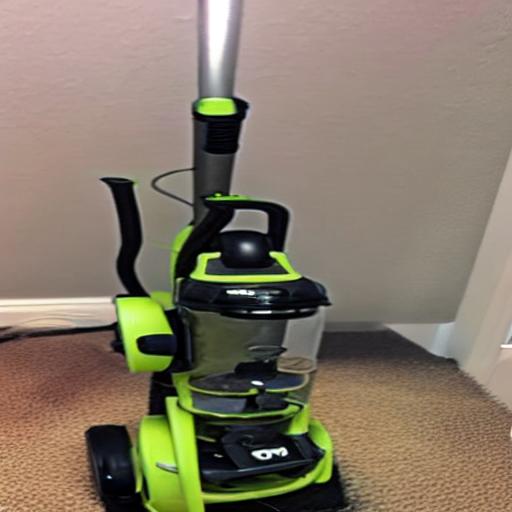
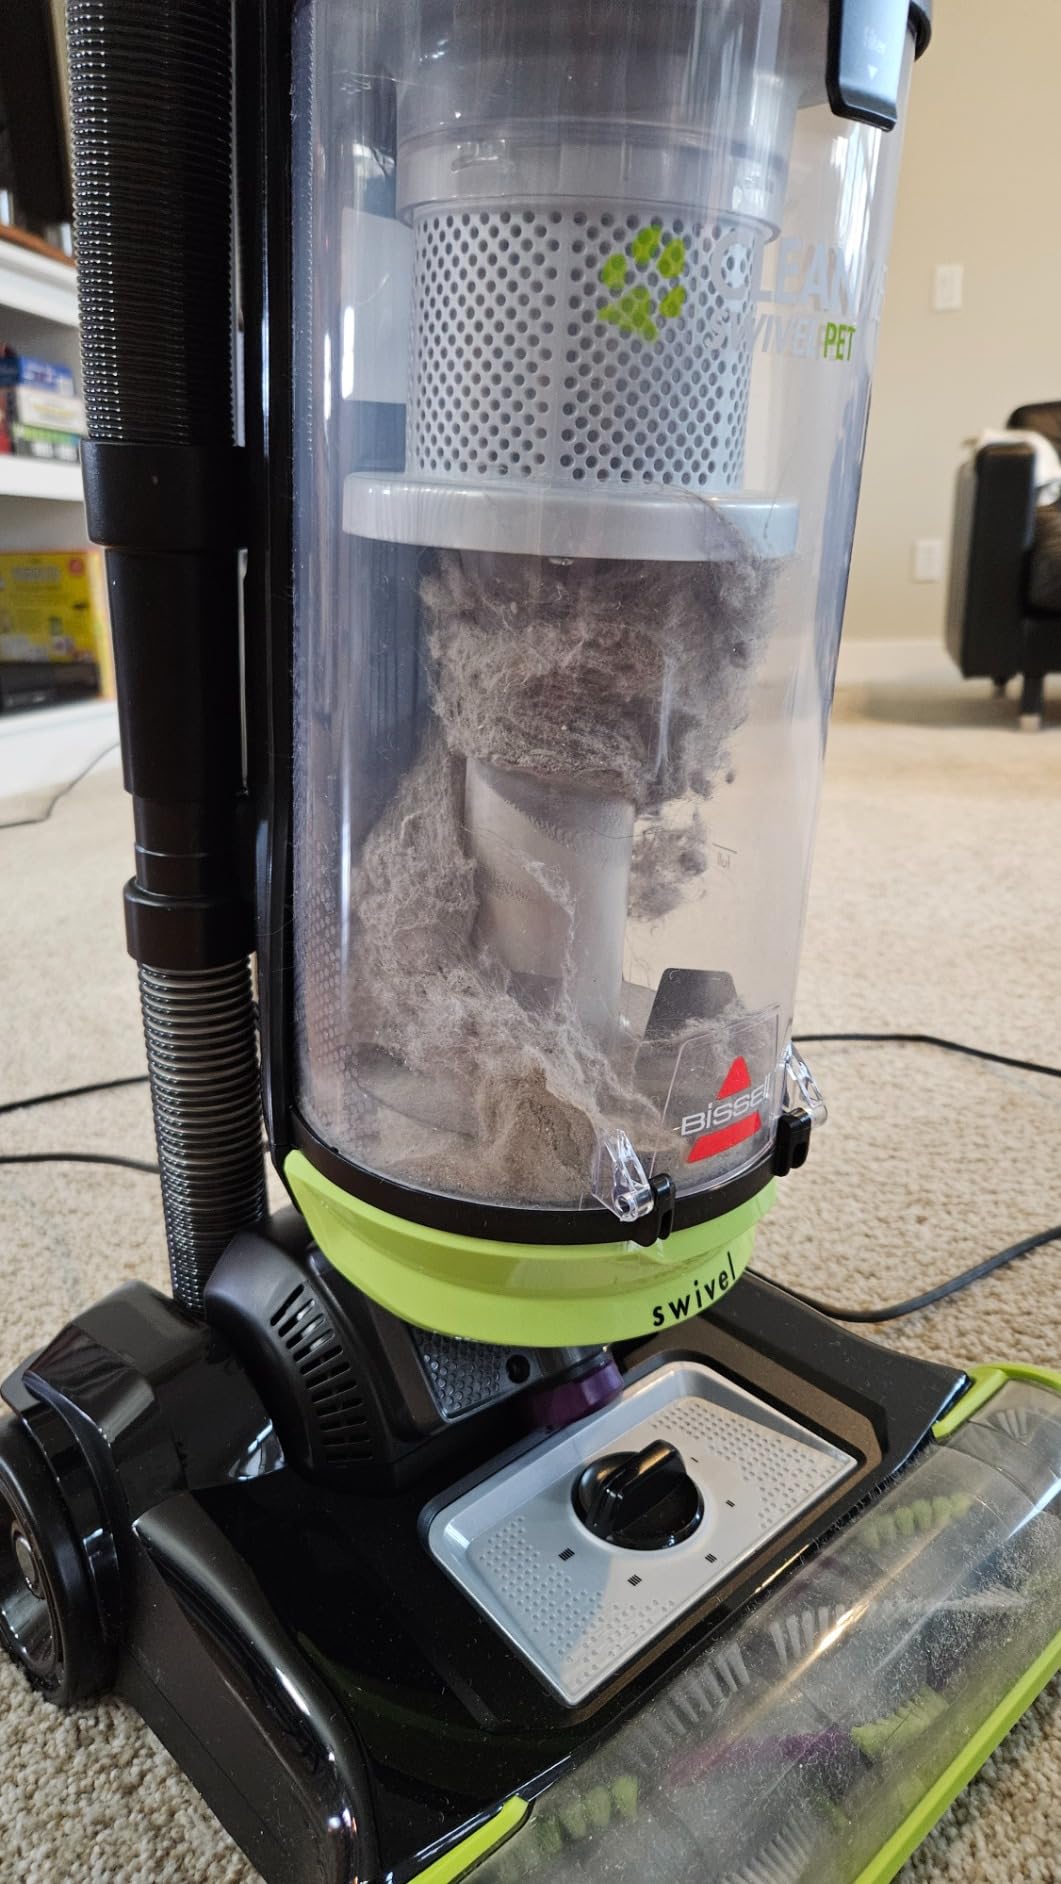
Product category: items_vacuum
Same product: no